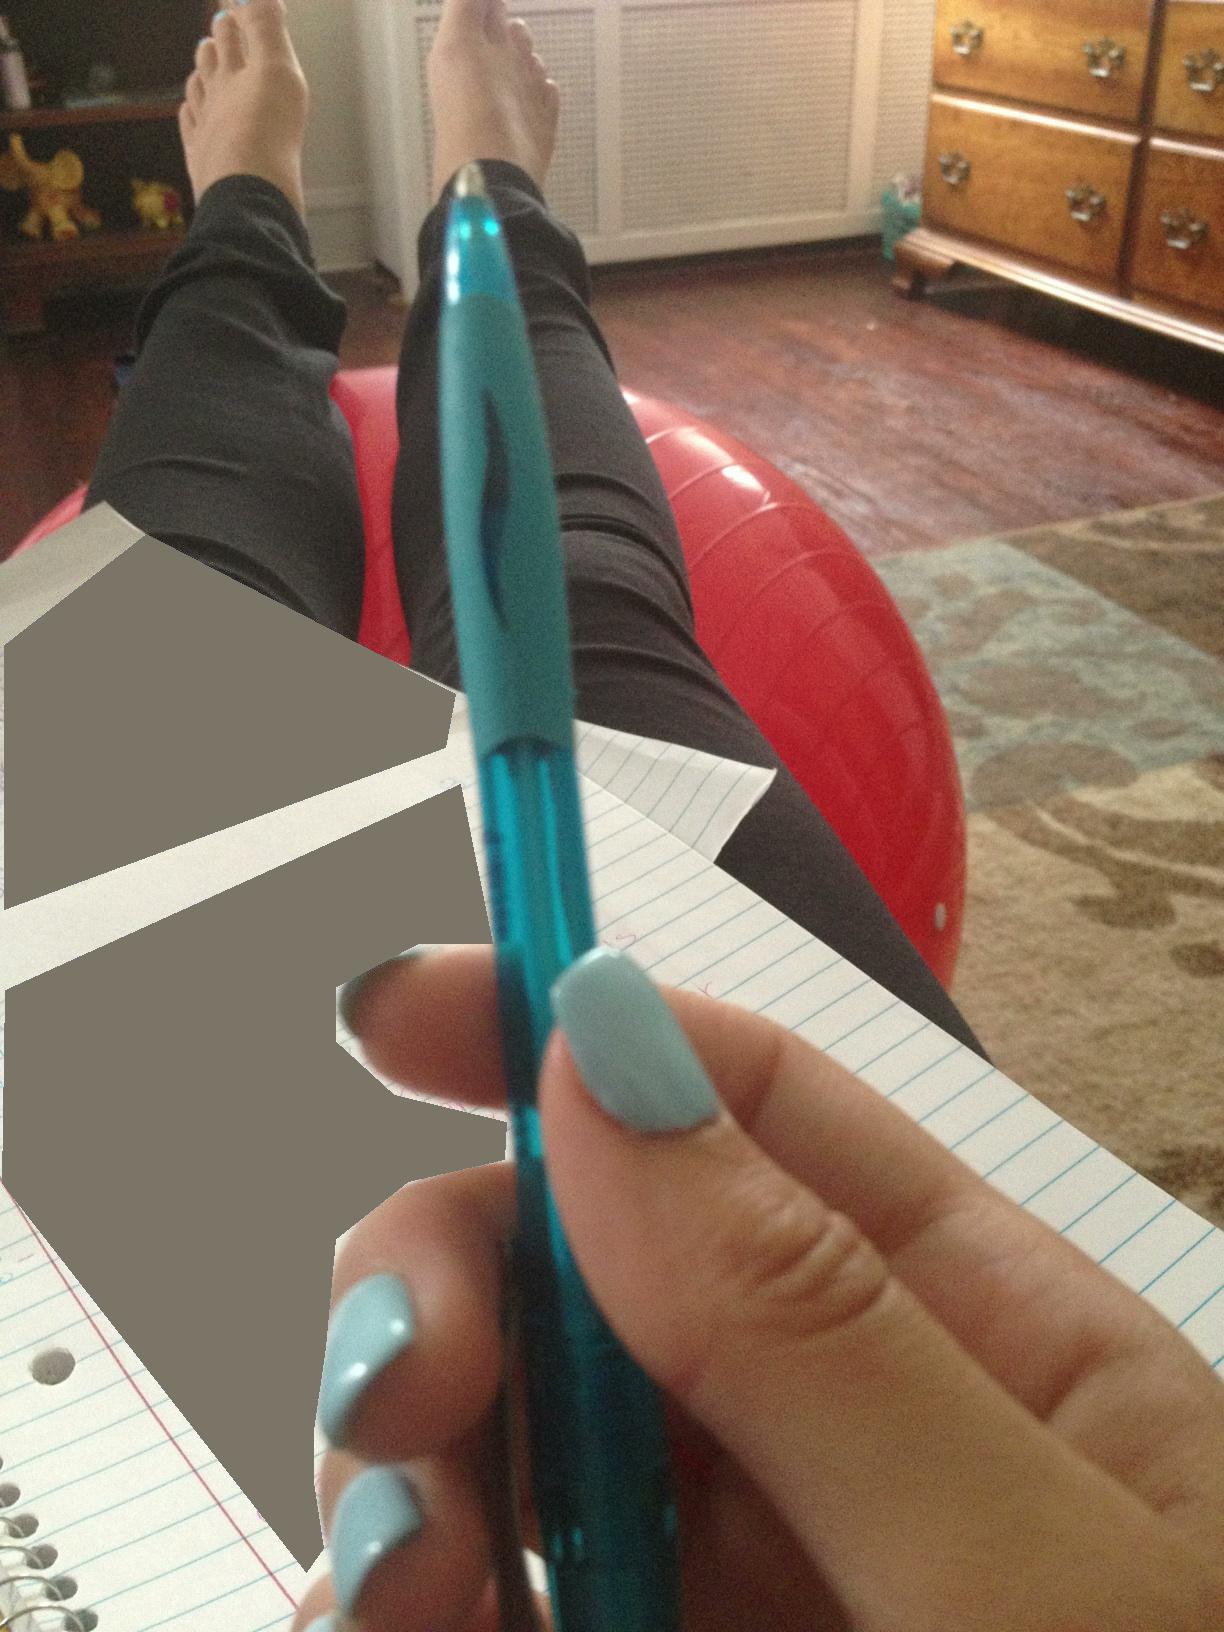Question: What is this?
Answer: pen